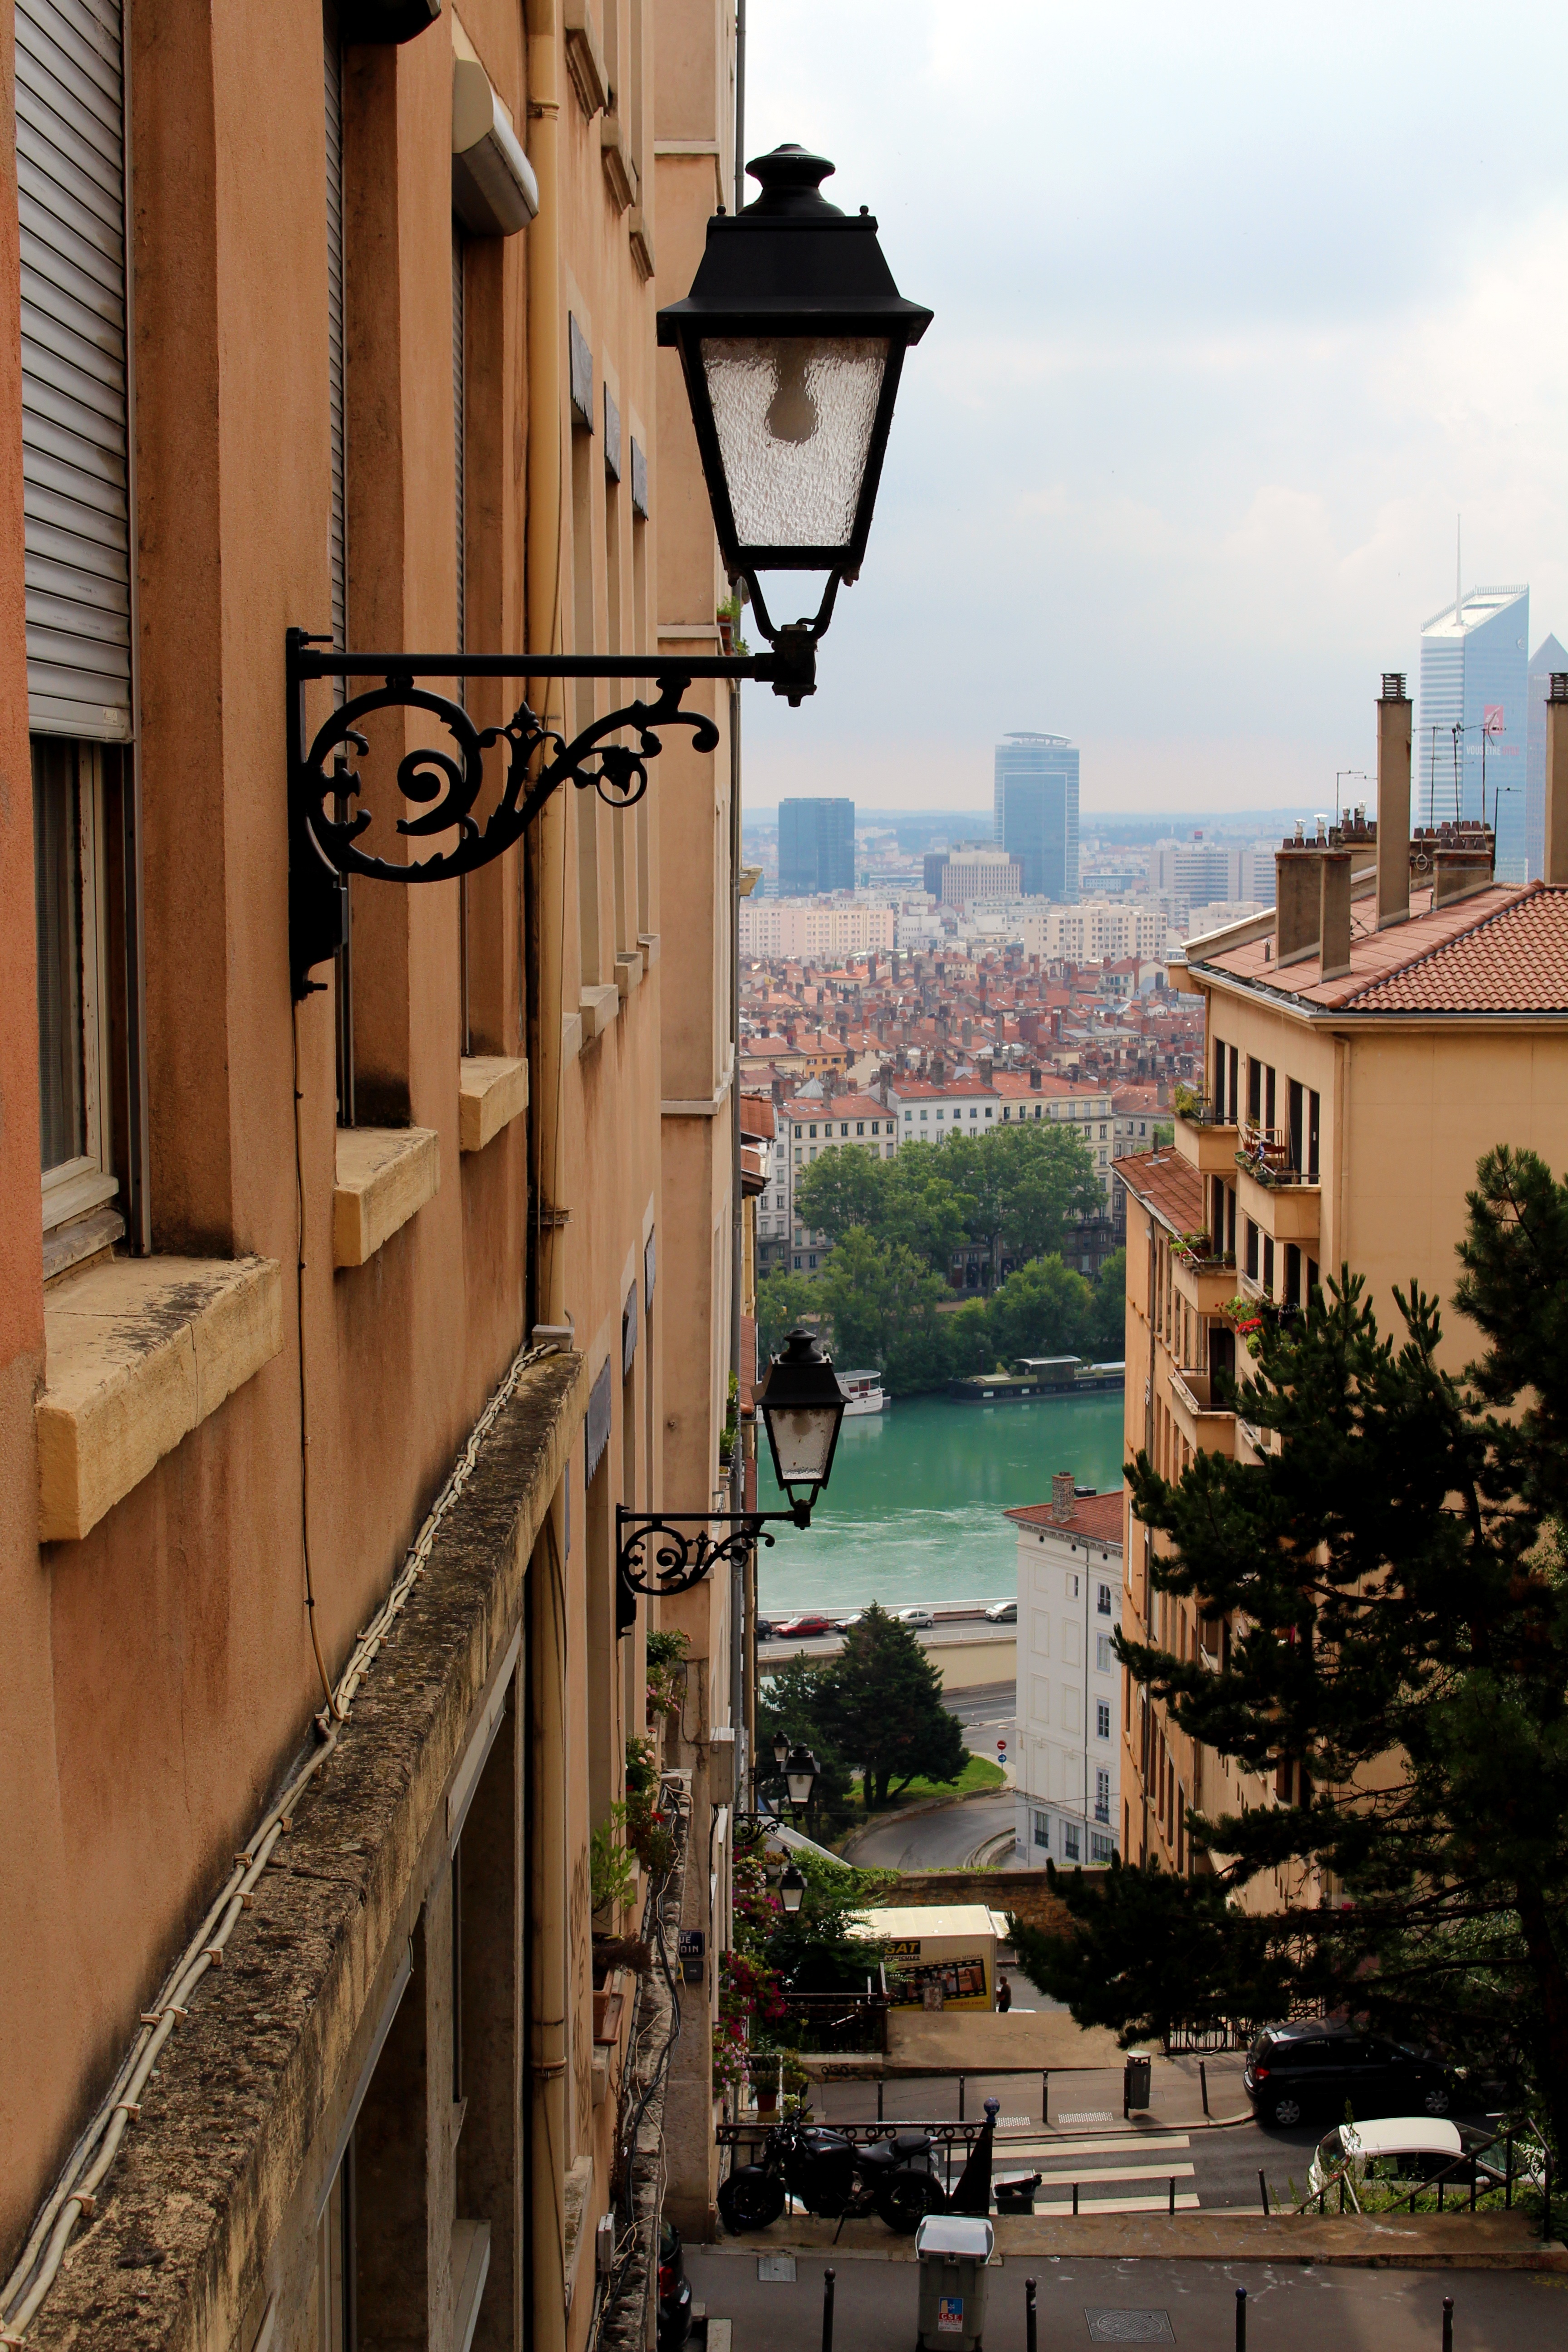
architecture, road, street, town, view, building, city, river, cityscape, downtown, travel, balcony, france, idyllic, holiday, facade, tourism, waterway, old town, place, resort, infrastructure, outlook, historically, roofs, lyon, neighbourhood, rhone, above the rooftops of, urban area, human settlement